John Coleridge, 1st Baron Coleridge

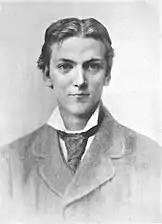
Stephen Coleridge c. 1873 by Jane Seymour Coleridge

On 11 August 1846, Coleridge married Jane Fortescue Seymour, daughter of the Rev. George Turner Seymour of Freshwater, Isle of Wight, herself an accomplished artist who notably painted John Henry Newman. A short notice of her by Dean Church of St Paul's was published in "The Guardian", and was reprinted in her husband's privately printed collection of poems. They had three sons and a daughter: